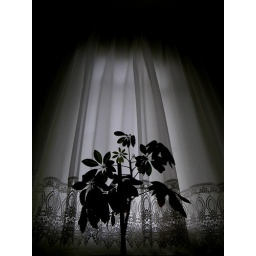
Early in the morning on a floor bed